Barry Stevens (technology developer)

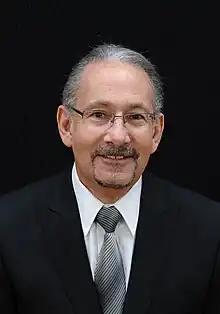

Barry Stevens (born 1949) is an American technology business developer, scientist, author, speaker and entrepreneur in technology-driven enterprises; Founder of TBD America Inc., a technology business development group (1997).